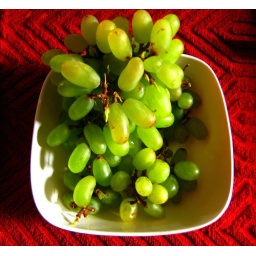
a bowl of grapes to share with friends and family while sitting out in the winter sunshine.